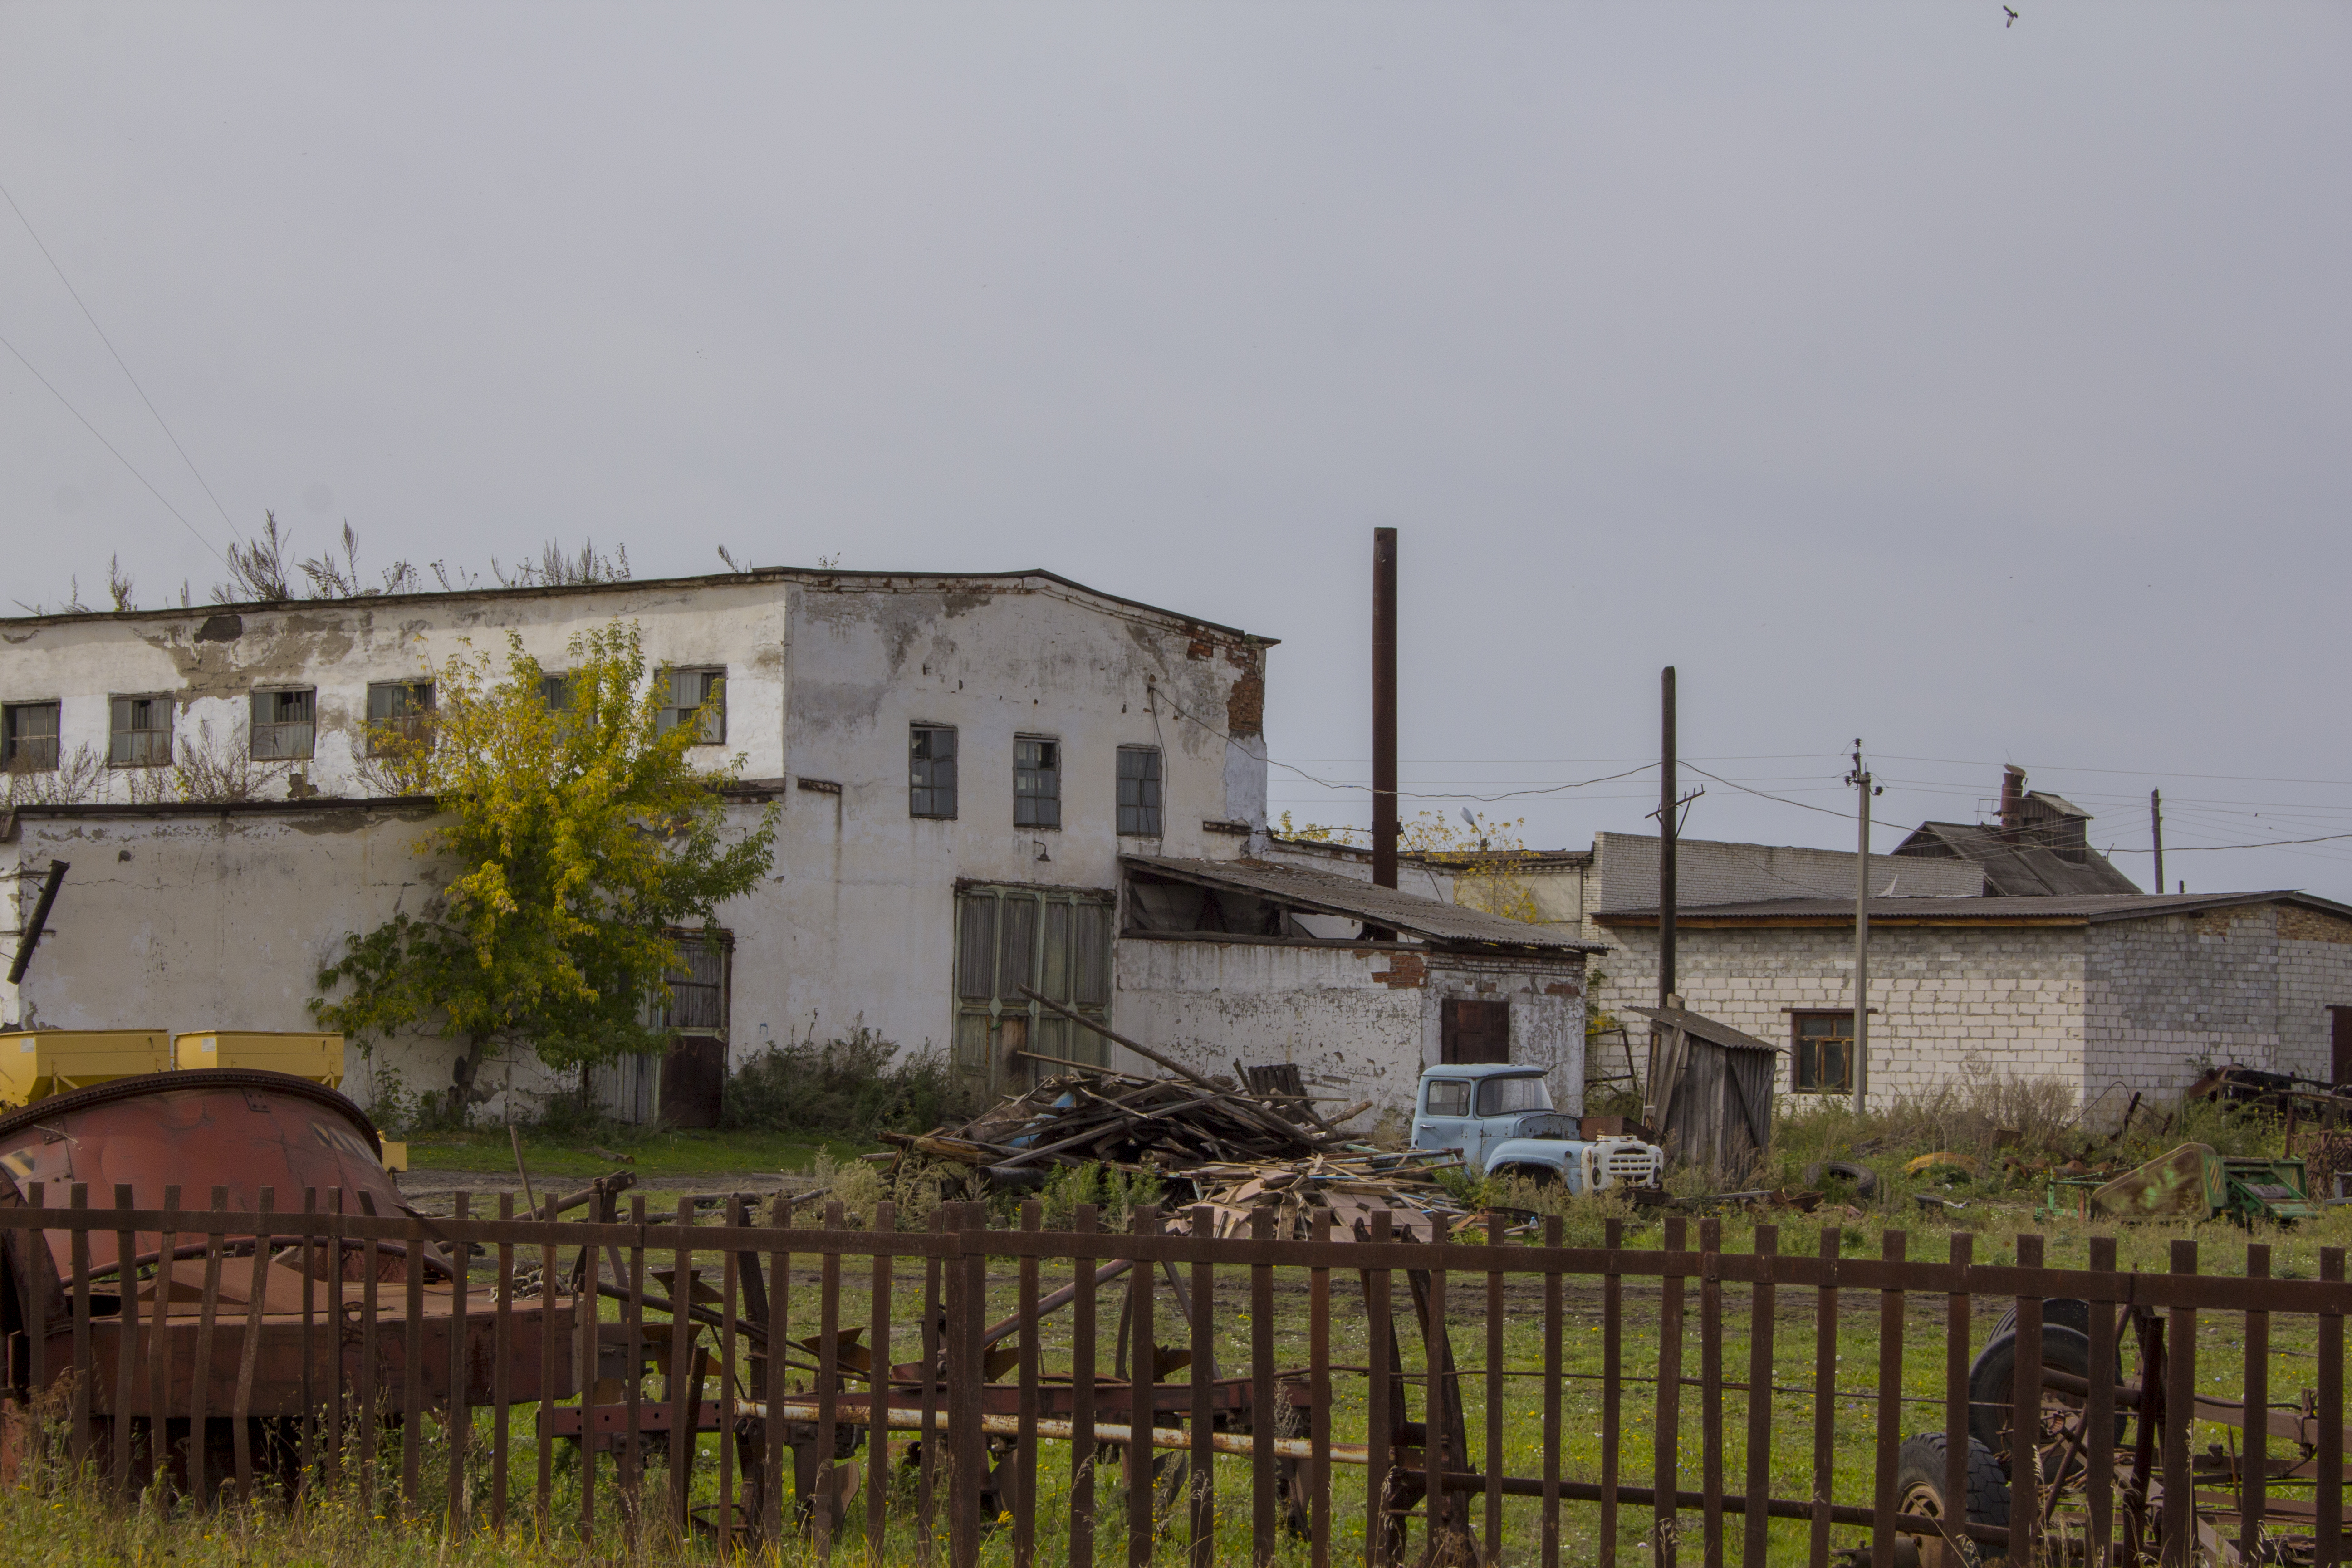
Collective farm, farm, village, barn, devastation, ruins, cowshed, structure, technique, cabin, truck, tractor, harvester, house, sky, wall, town, residential area, rural area, neighbourhood, land lot, home, roof, tree, building, architecture, suburb, plant, city, fence, window, road